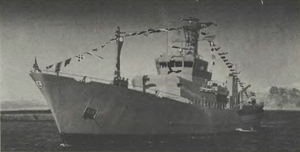
Le Týr, ou Týr II, est un navire patrouilleur islandais de la classe Ægir, utilisé par la Garde-côtes d'Islande. Les principales missions du navire sont la surveillance la Zone économique exclusive de l'Islande et la recherche et le sauvetage en mer.